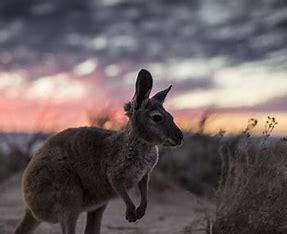
Brand: KangaROOS
Model: 100